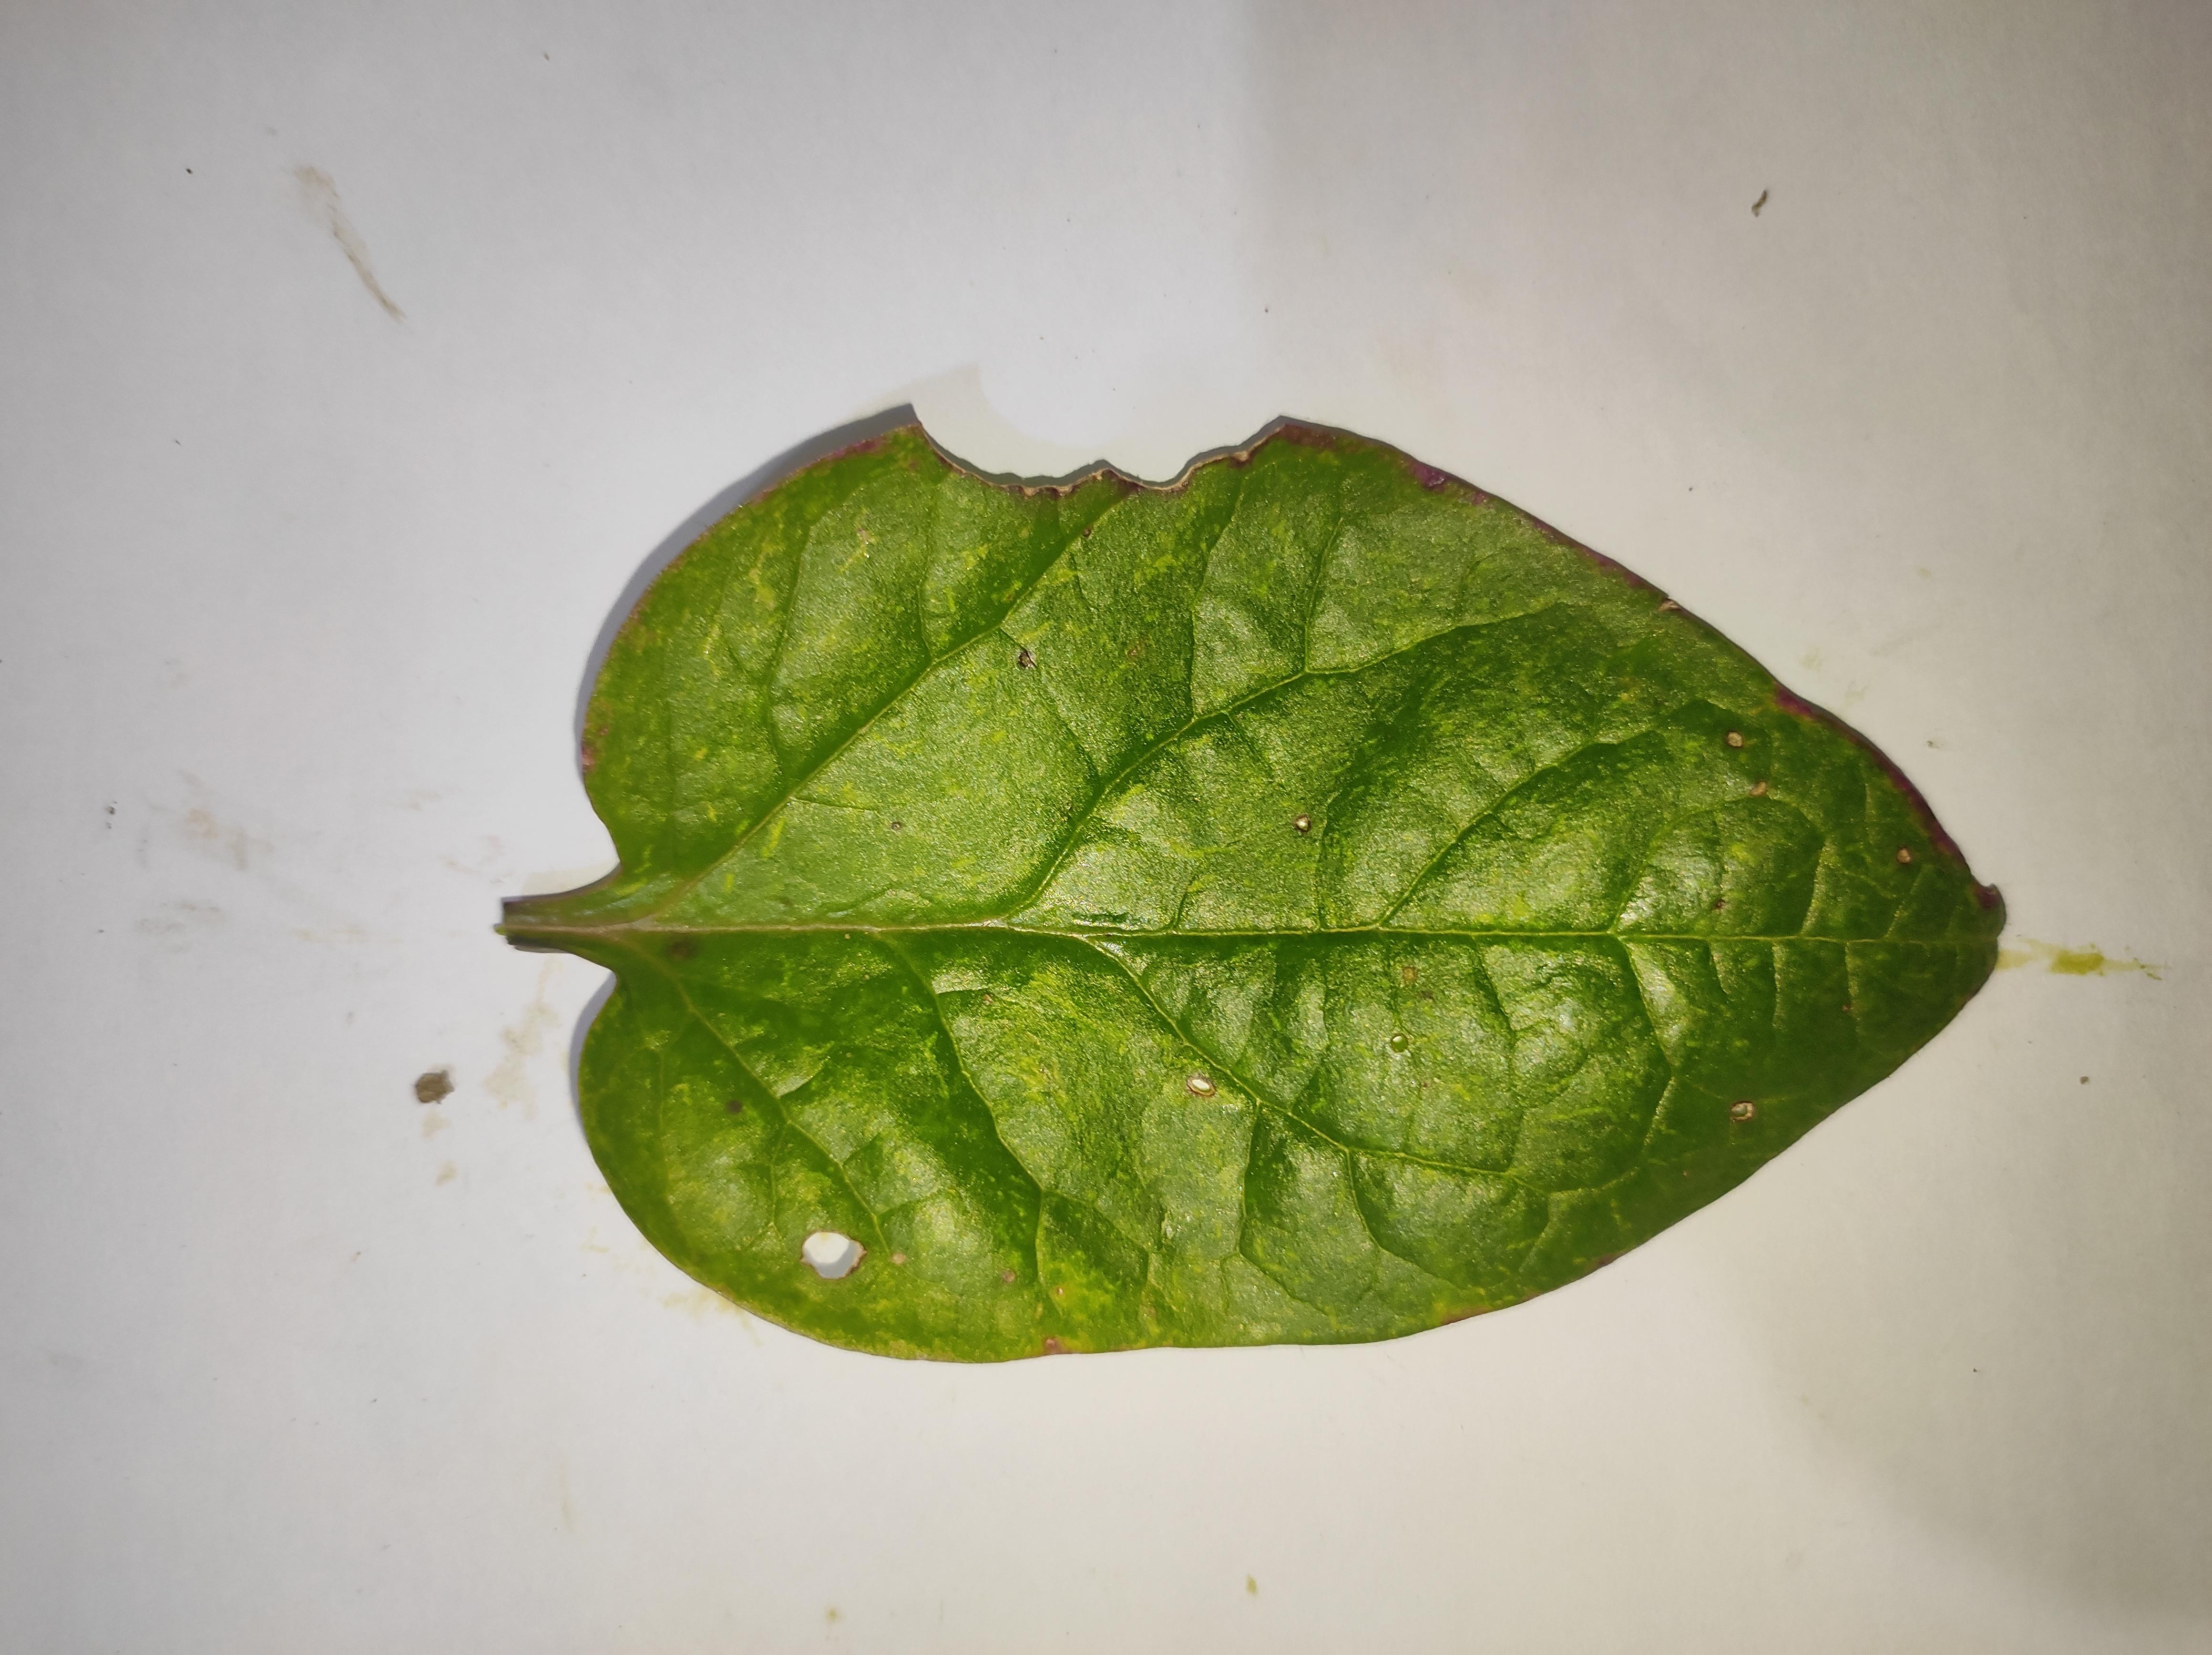
Label: straw_mite